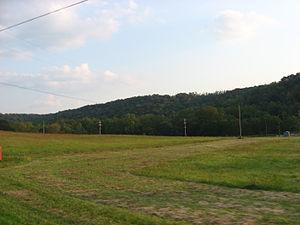
South Beaver Township est un township, situé dans le comté de Beaver, en Pennsylvanie, aux États-Unis. En 2010, il comptait une population de 2 717 habitants.